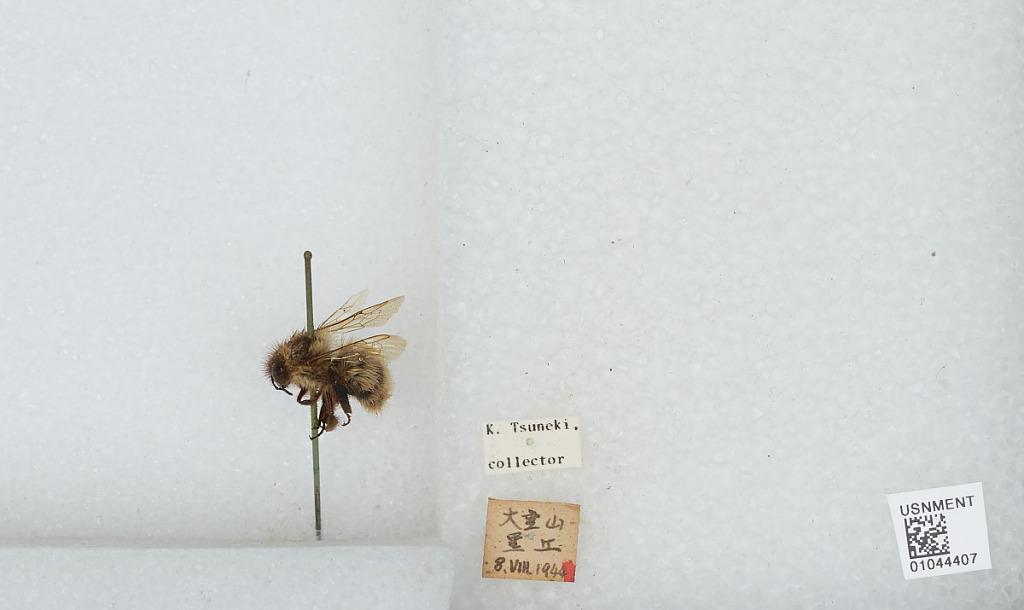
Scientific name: Bombus sp.
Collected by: K. Tsuneki
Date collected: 1944-8-8
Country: Japan
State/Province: Hokkaido
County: Kamikawa
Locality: Daisetsuzan Kuro-dake